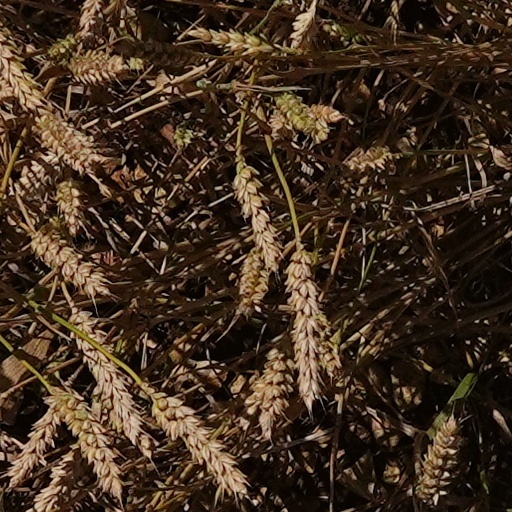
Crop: wheat